Maudelle Bousfield

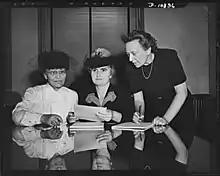
Women's Policy Committee of the War Manpower Commission. At the first meeting of the Women's Policy Committee of the War Manpower Commission on October 1, 1942, three members get acquainted. They are, left to right: Maudelle Bousfield, Margaret A. Hickey, chairman; and Sara Southall.

Bousfield played piano and taught mathematics before briefly resigning in 1914. Bousfield returned to teaching in 1922, later taking the principal's exam in 1926. Bousfield scored high on the exam and was assigned to head Keith Elementary School in 1927, becoming the first African–American school principal in the Chicago Public Schools district. In 1939, Bousfield became the first African–American high school principal in the same district, after being assigned to head the predominately African–American Wendell Phillips High School in Bronzeville neighborhood of the city. In addition to her tenure as principal, Bousfield served on the Women's Policy Committee of the War Manpower Commission, with Margaret A. Hickey and Sara Southall during World War II. Bousfield retired from Wendell Phillips High School after eleven years in 1950, with plans to travel: "I'll have a chance to see some of the far away places that have made atlases so fascinating to me."